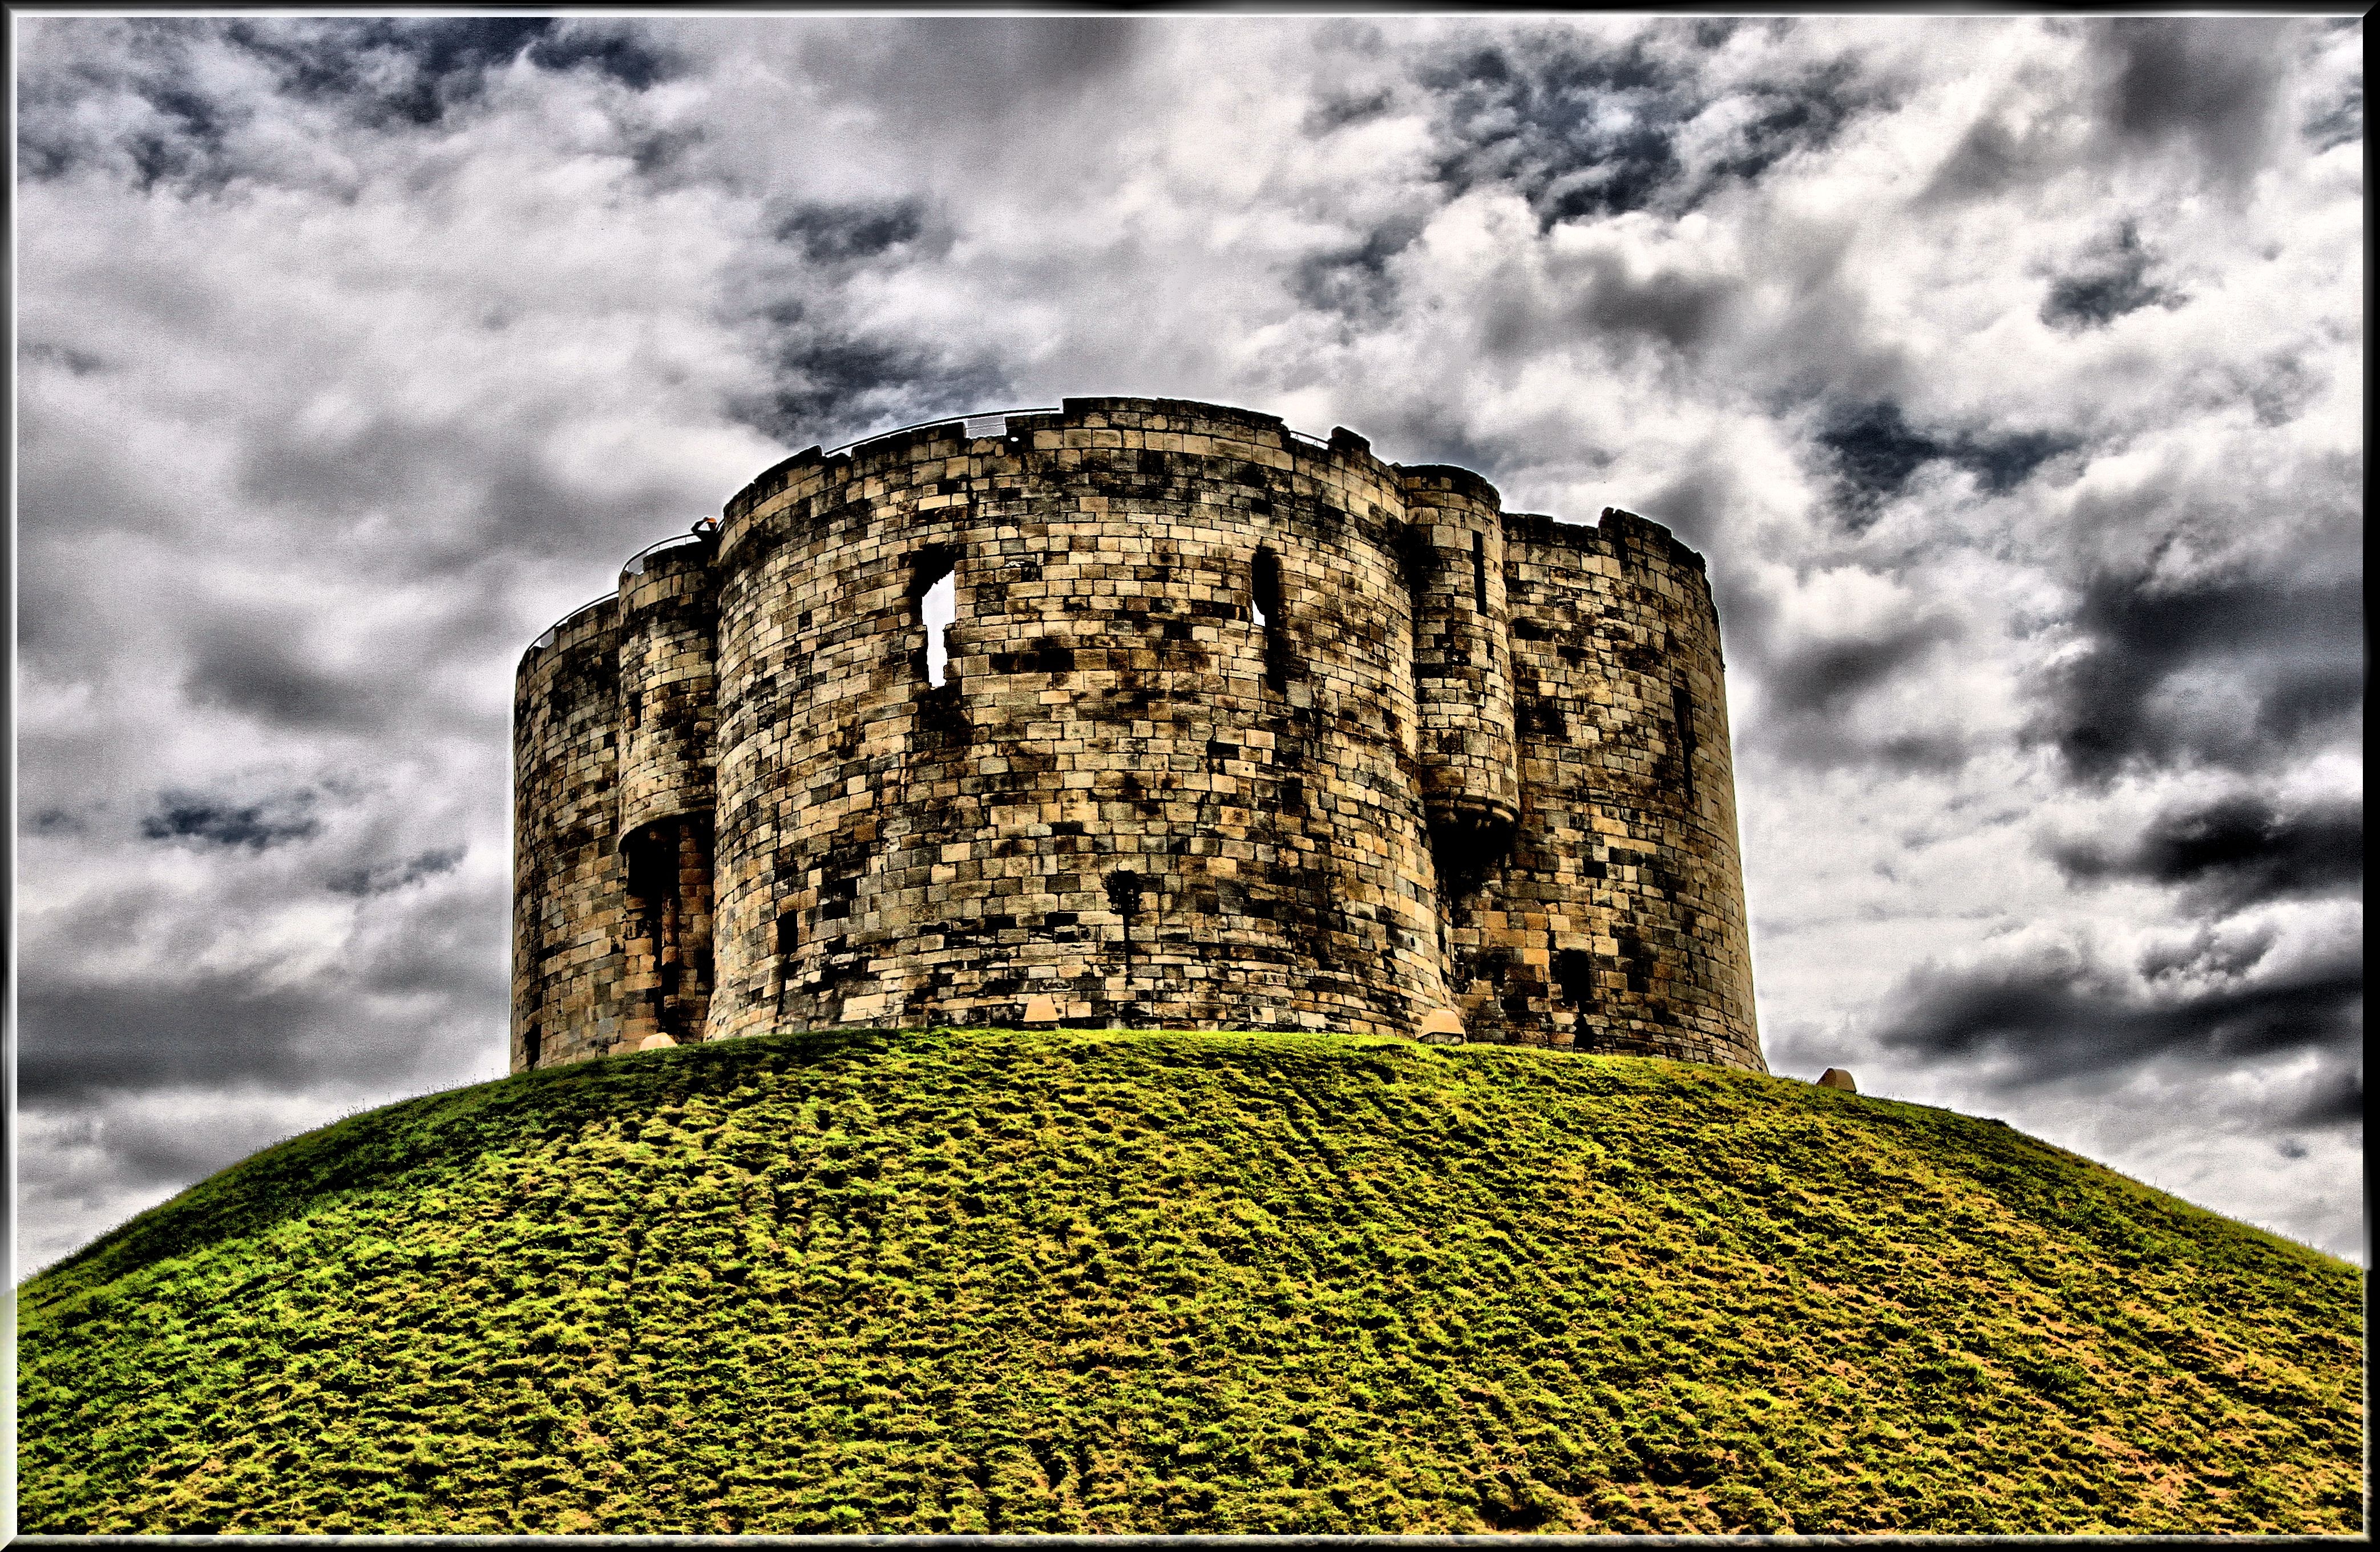
rock, architecture, sky, building, stone, monument, tower, castle, landmark, historic, fortification, tourism, england, yorkshire, temple, ruins, york, monolith, mound, archaeological site, ancient history, cliffords